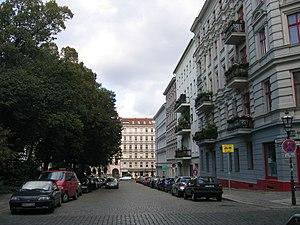
La Chamissoplatz est une place de Berlin. Elle tient son nom d'Adelbert von Chamisso. Elle se trouve entre les rues Willibald-Alexis et Arndtstrasse dans une vieille partie résidentielle du quartier de Kreuzberg, à proximité de l'aéroport de Tempelhof au sud et de la célèbre rue Bergmannstrasse au nord.